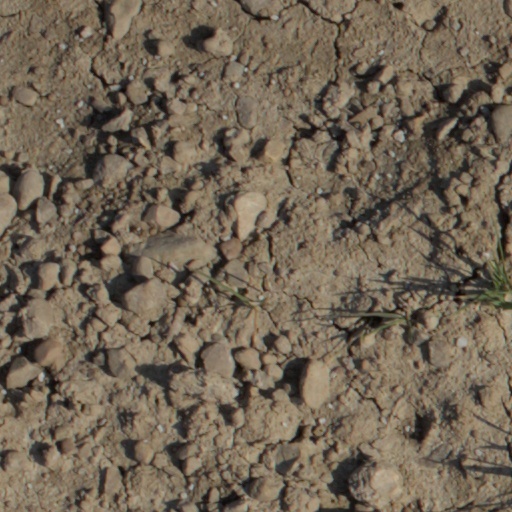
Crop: wheat